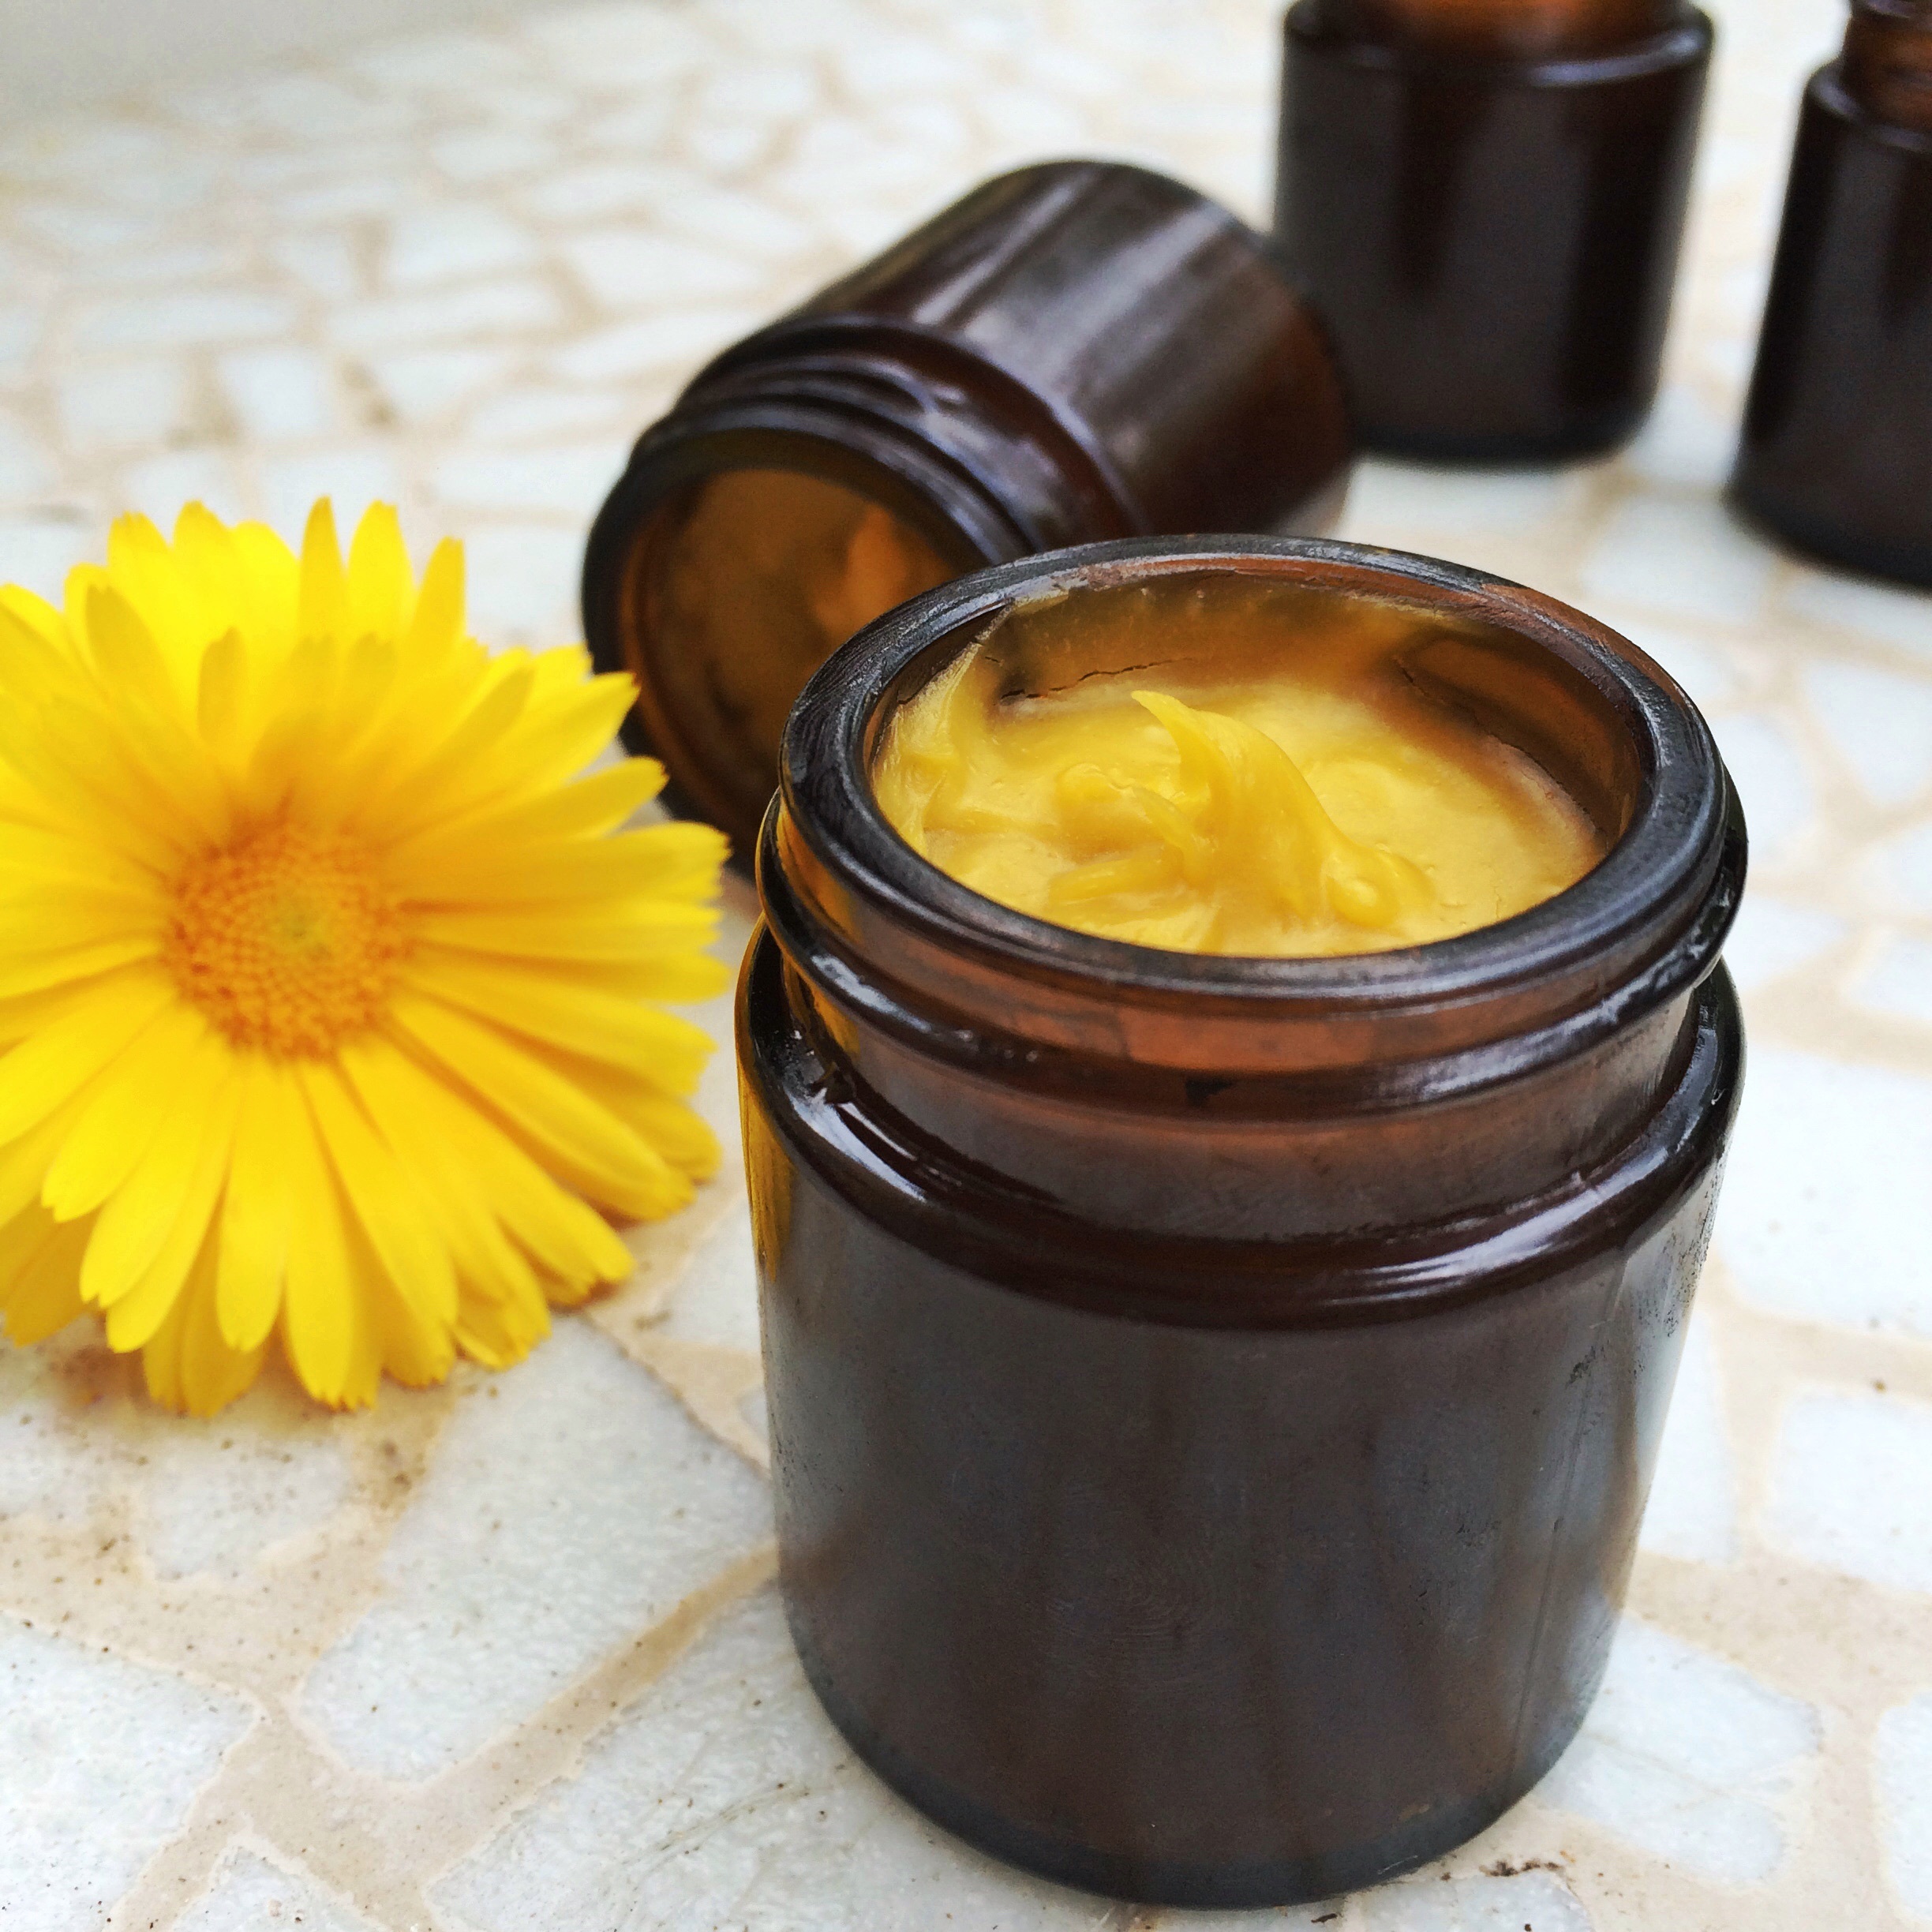
dish, food, produce, ointment, candle, lighting, marigold, flavor, bl tenmeer, flowering plant, calendula officinalis, calendule